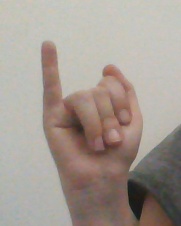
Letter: meem